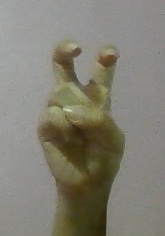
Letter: toot